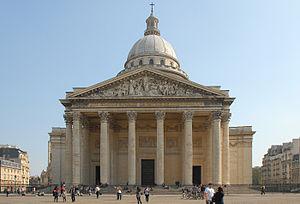
Le Panthéon, Paris, France.